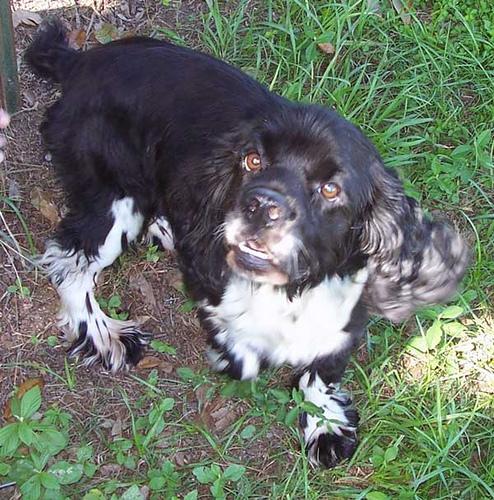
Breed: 286-n000111-cocker_spaniel